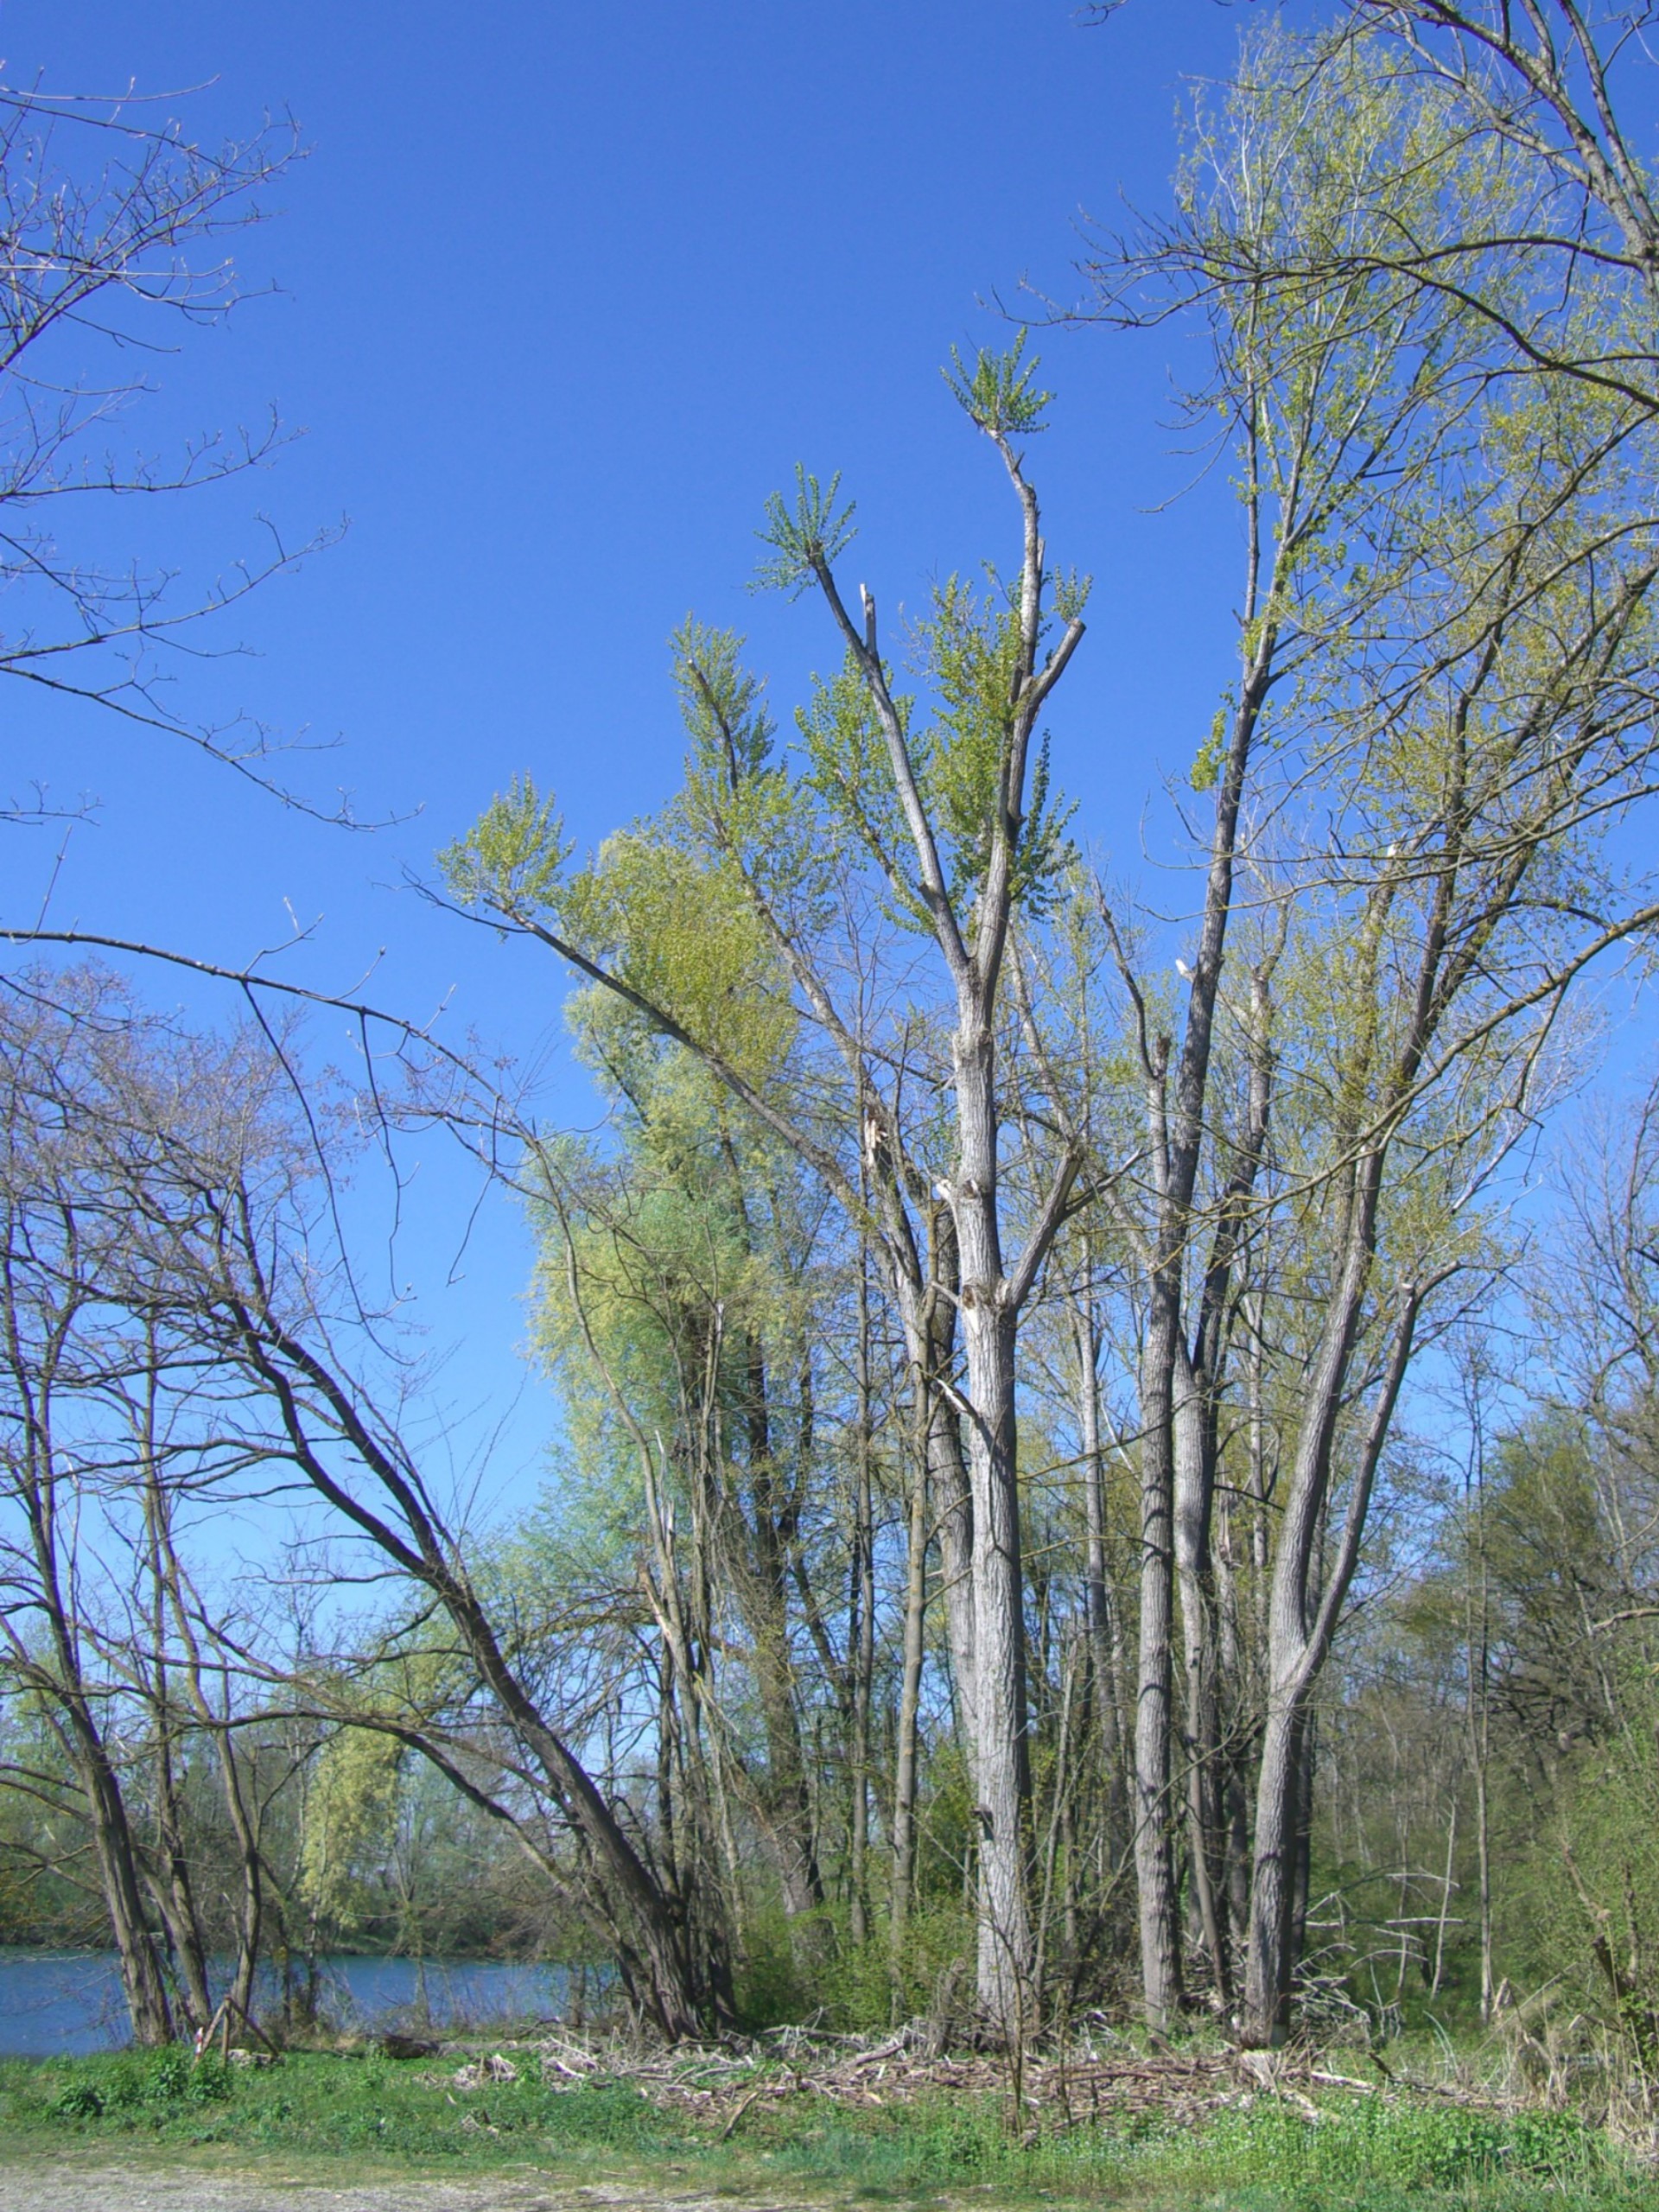
tree, grass, branch, plant, sky, meadow, prairie, leaf, flower, spring, birch, storm, blue, savanna, trees, shrub, deciduous, grove, woodland, ecosystem, kahl, butt, flowering plant, riparian zone, storm damage, grass family, woody plant, land plant, shoots after tops